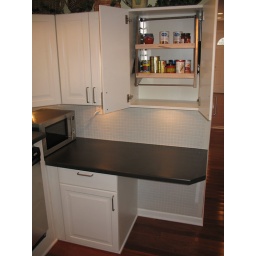
This wheelchair accessible kitchen cabinet is installed in the kitchen of the wheelchair accessible house for rent in Baltimore, MD.